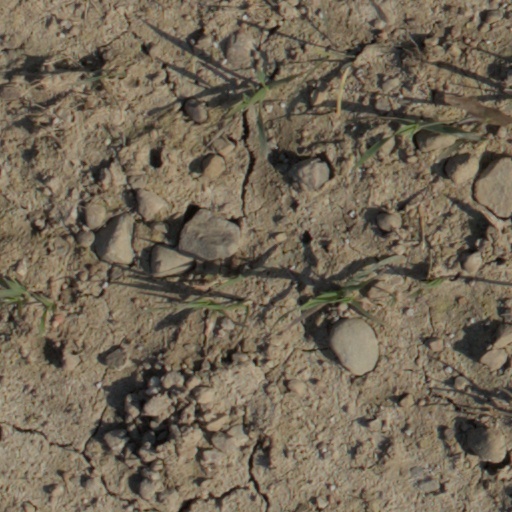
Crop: wheat